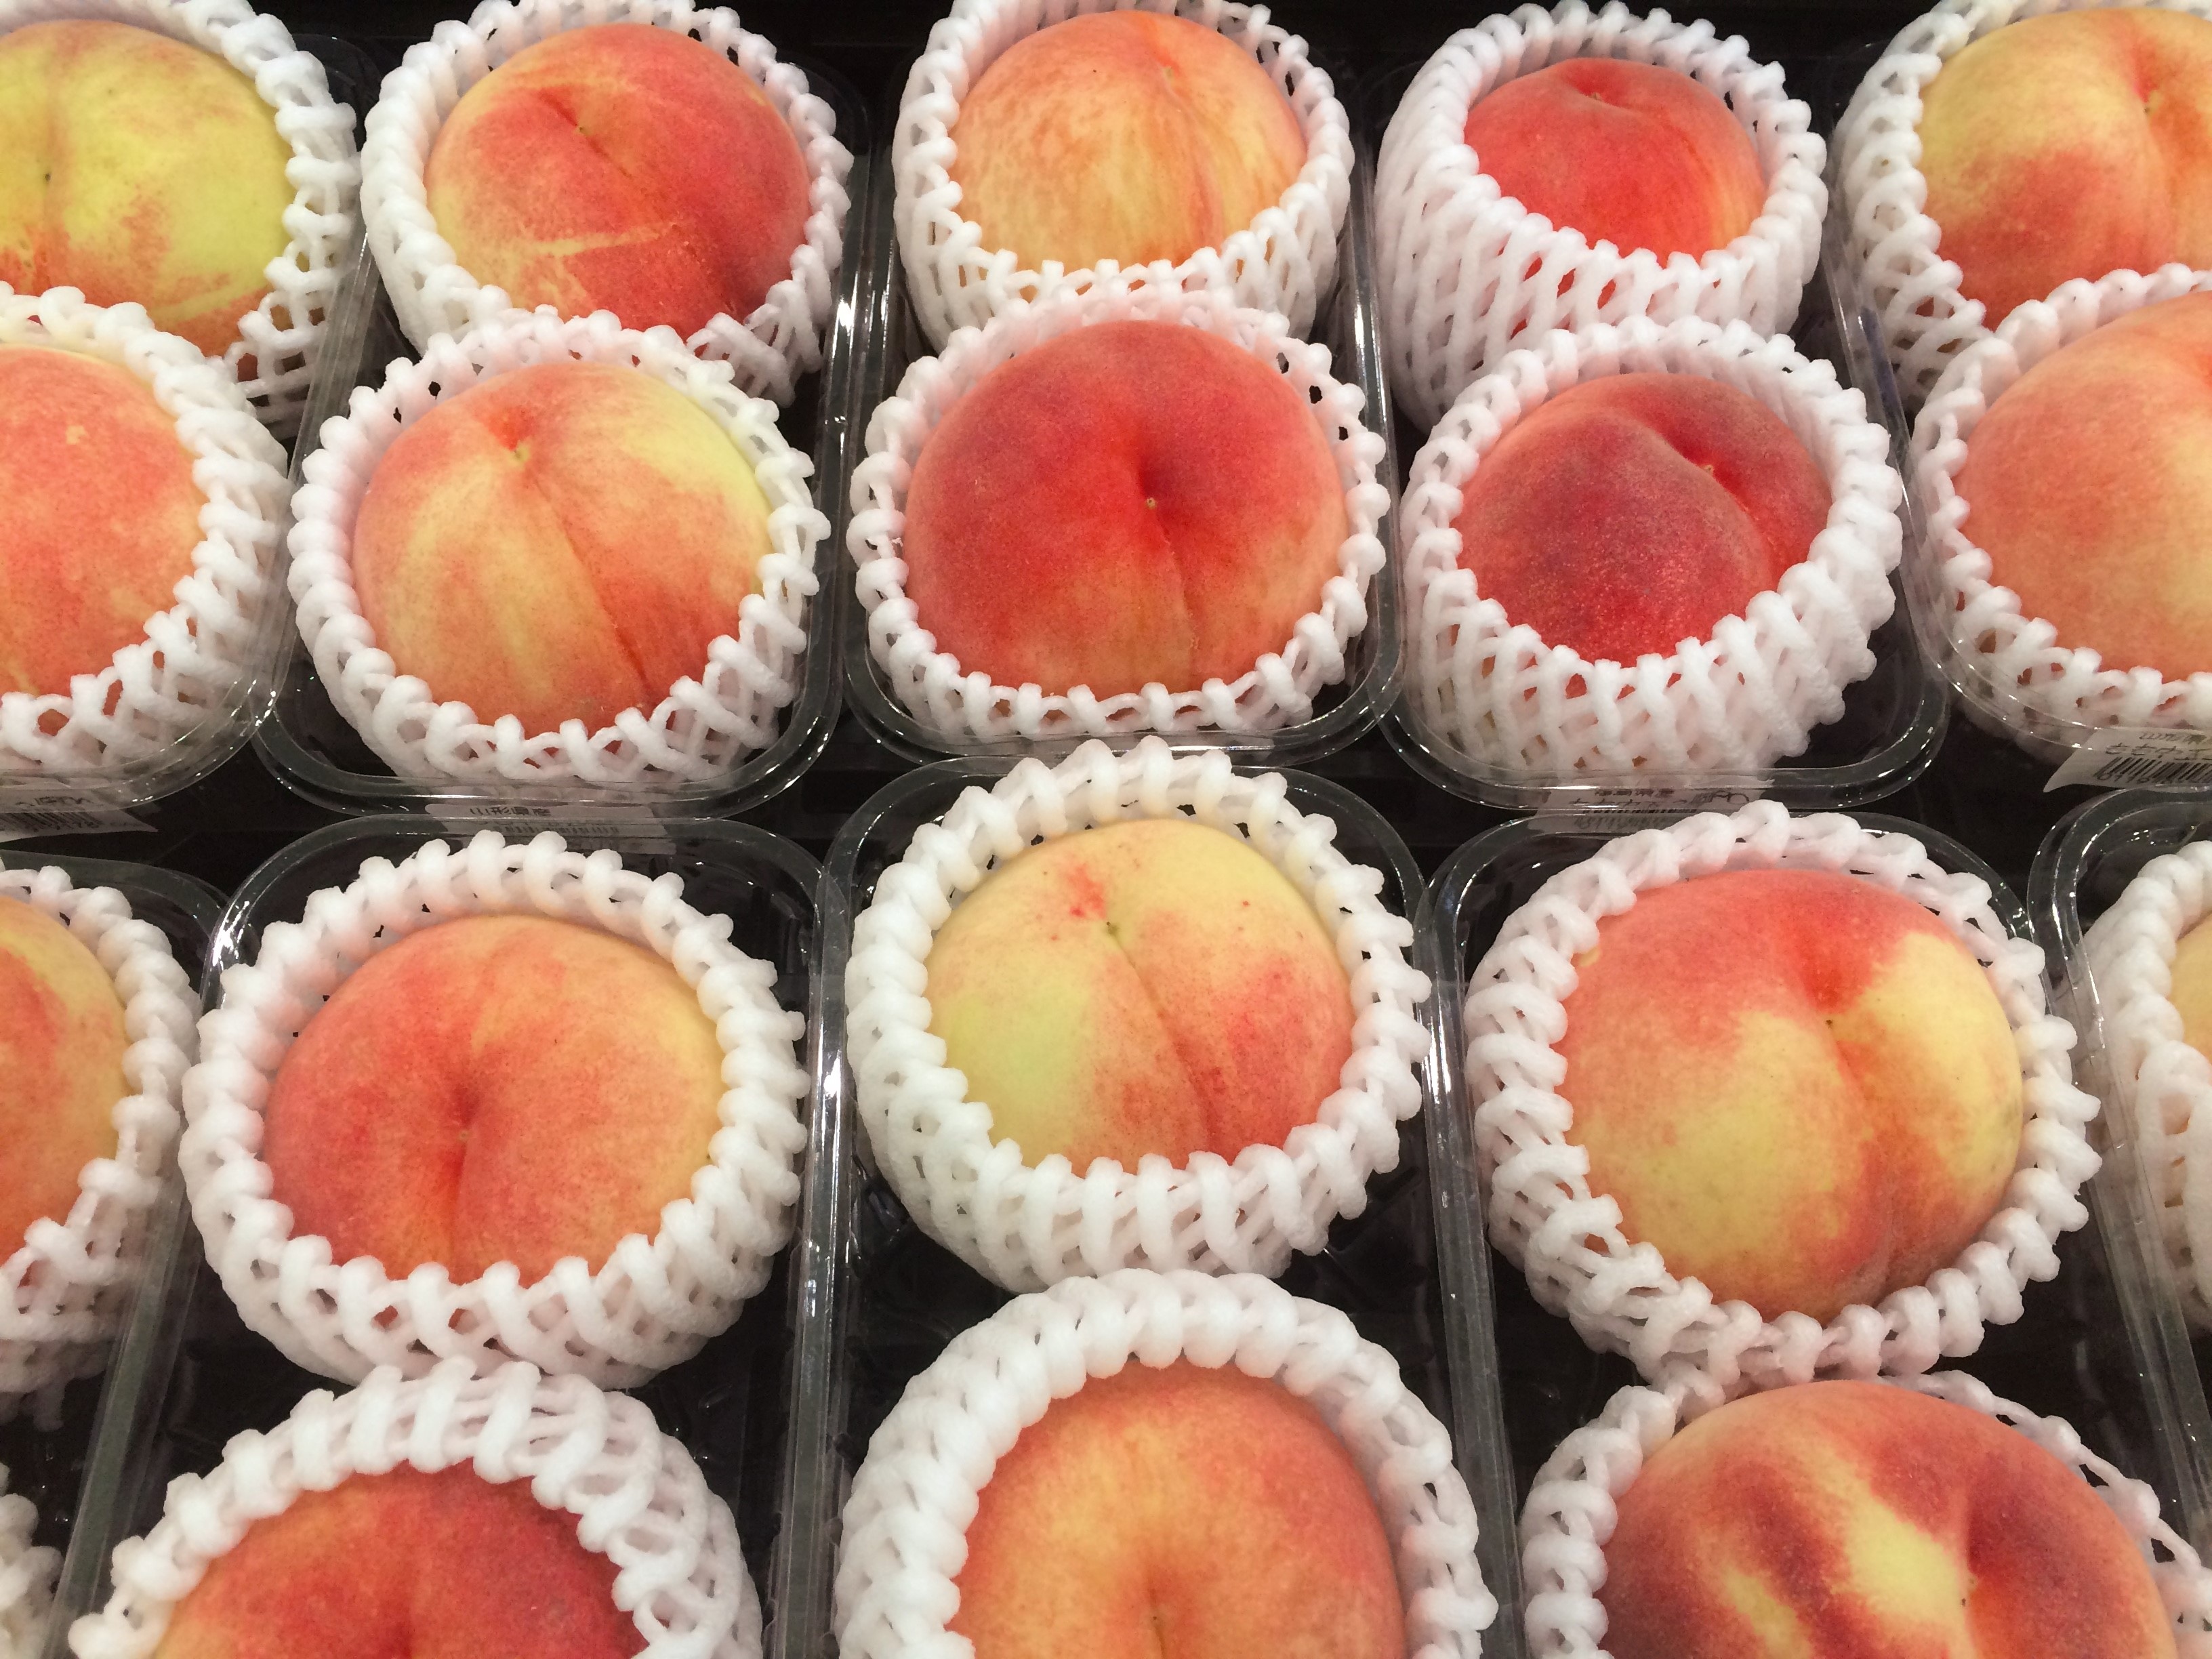
plant, fruit, food, produce, cupcake, baking, japan, dessert, cake, muffin, living, peach, supermarket, department, yokosuka, heisei cho, flowering plant, fruits and vegetables, seiyu ltd, low price, land plant